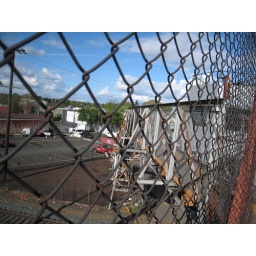
There's this scary, rickity old bridge above the train tracks on Holgate. The end.